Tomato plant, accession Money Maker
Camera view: horizontal (90 deg, fisheye); turntable rotation: 150 degrees
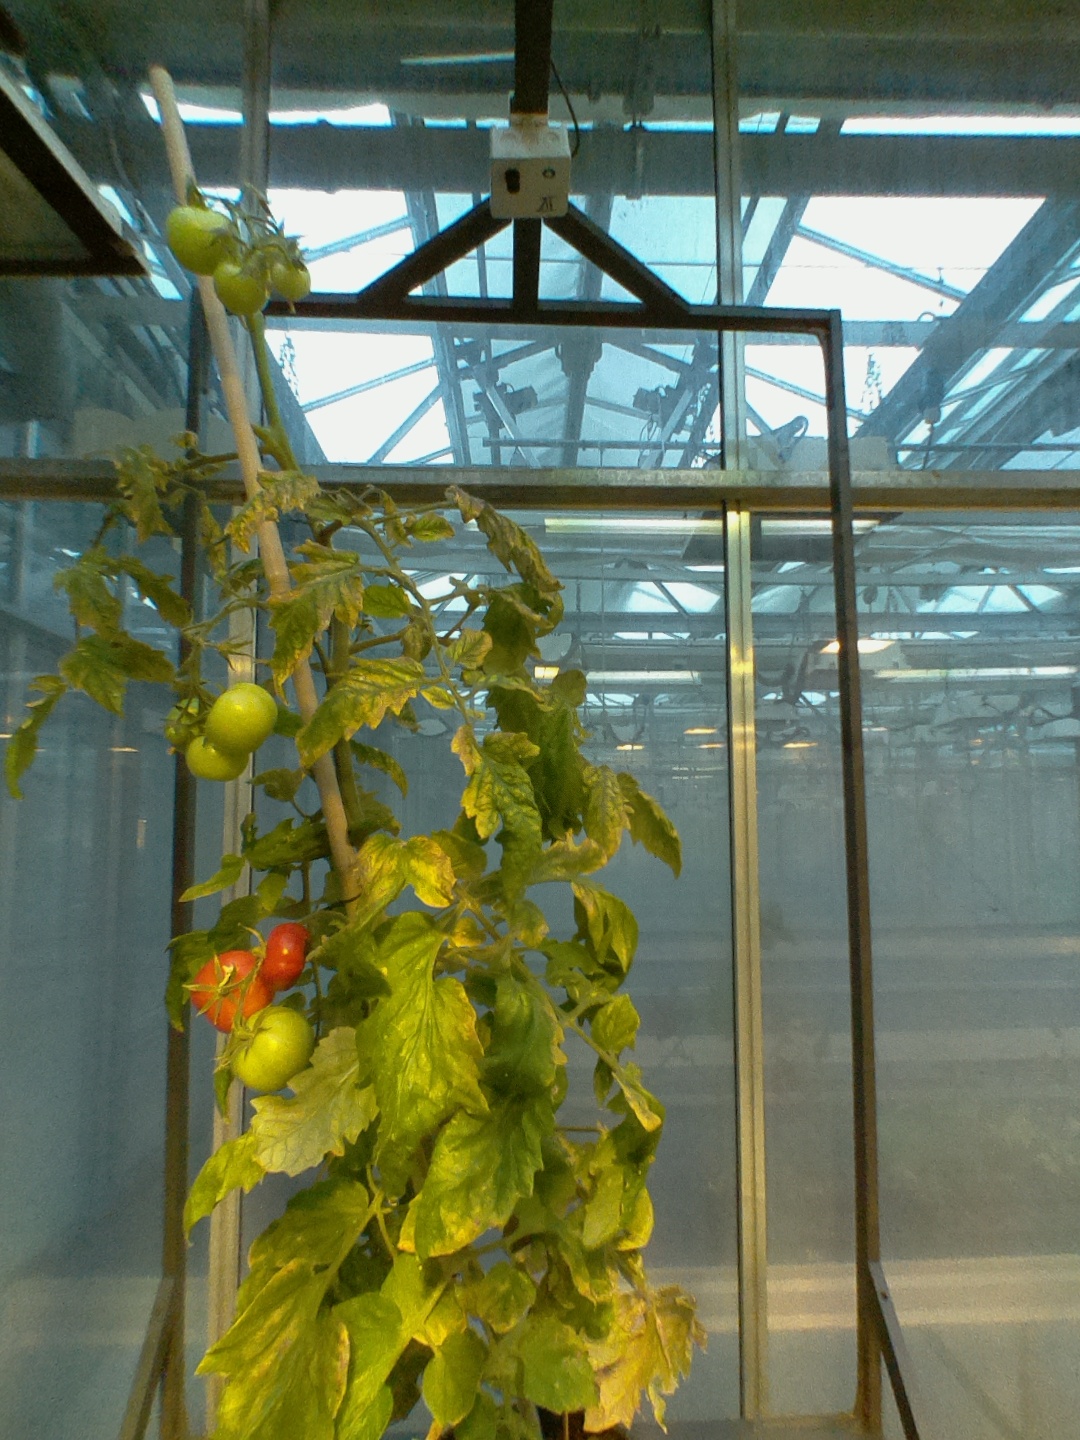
BBCH growth stage 82: 20%-30% of fruits show typical fully ripe color